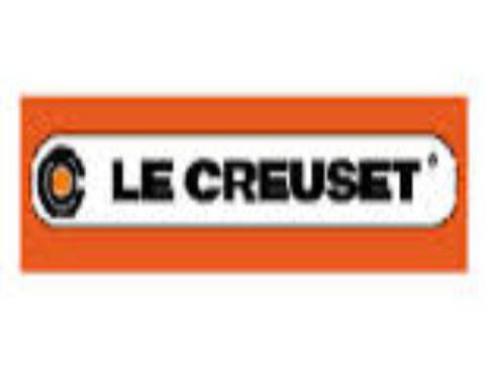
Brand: le creuset
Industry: Necessities